Piqeras

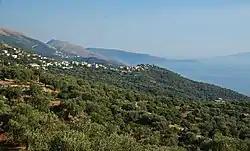
The village of Piqeras and the Albanian Riviera

In fieldwork conducted in 1992, Piqeras had a total population of 991, of which 941 were Albanians. Piqeras is inhabited by an Orthodox Albanian majority with a minority of 100 Muslim Albanians and 50 Greeks. The Albanians of Piqeras speak in the Tosk dialect of the Albanian language; more specifically in the Lab regional dialect.